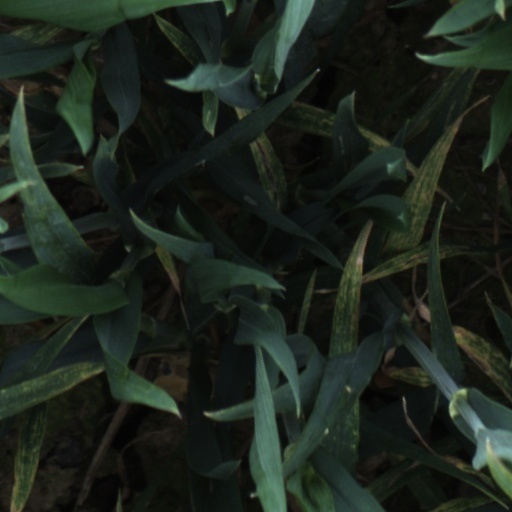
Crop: wheat